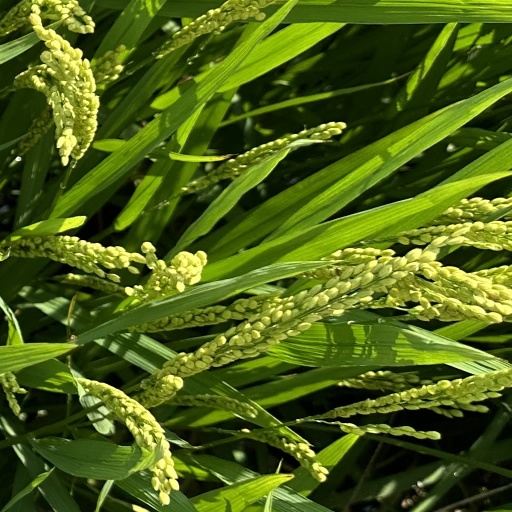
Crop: rice